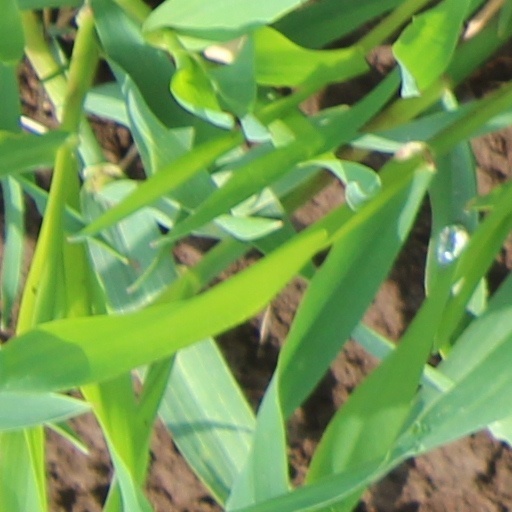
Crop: wheat